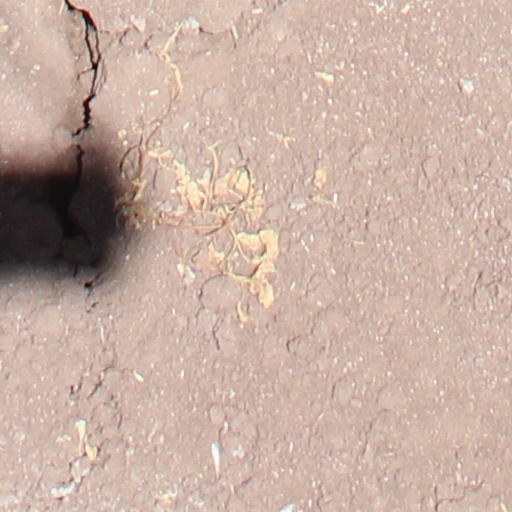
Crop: wheat